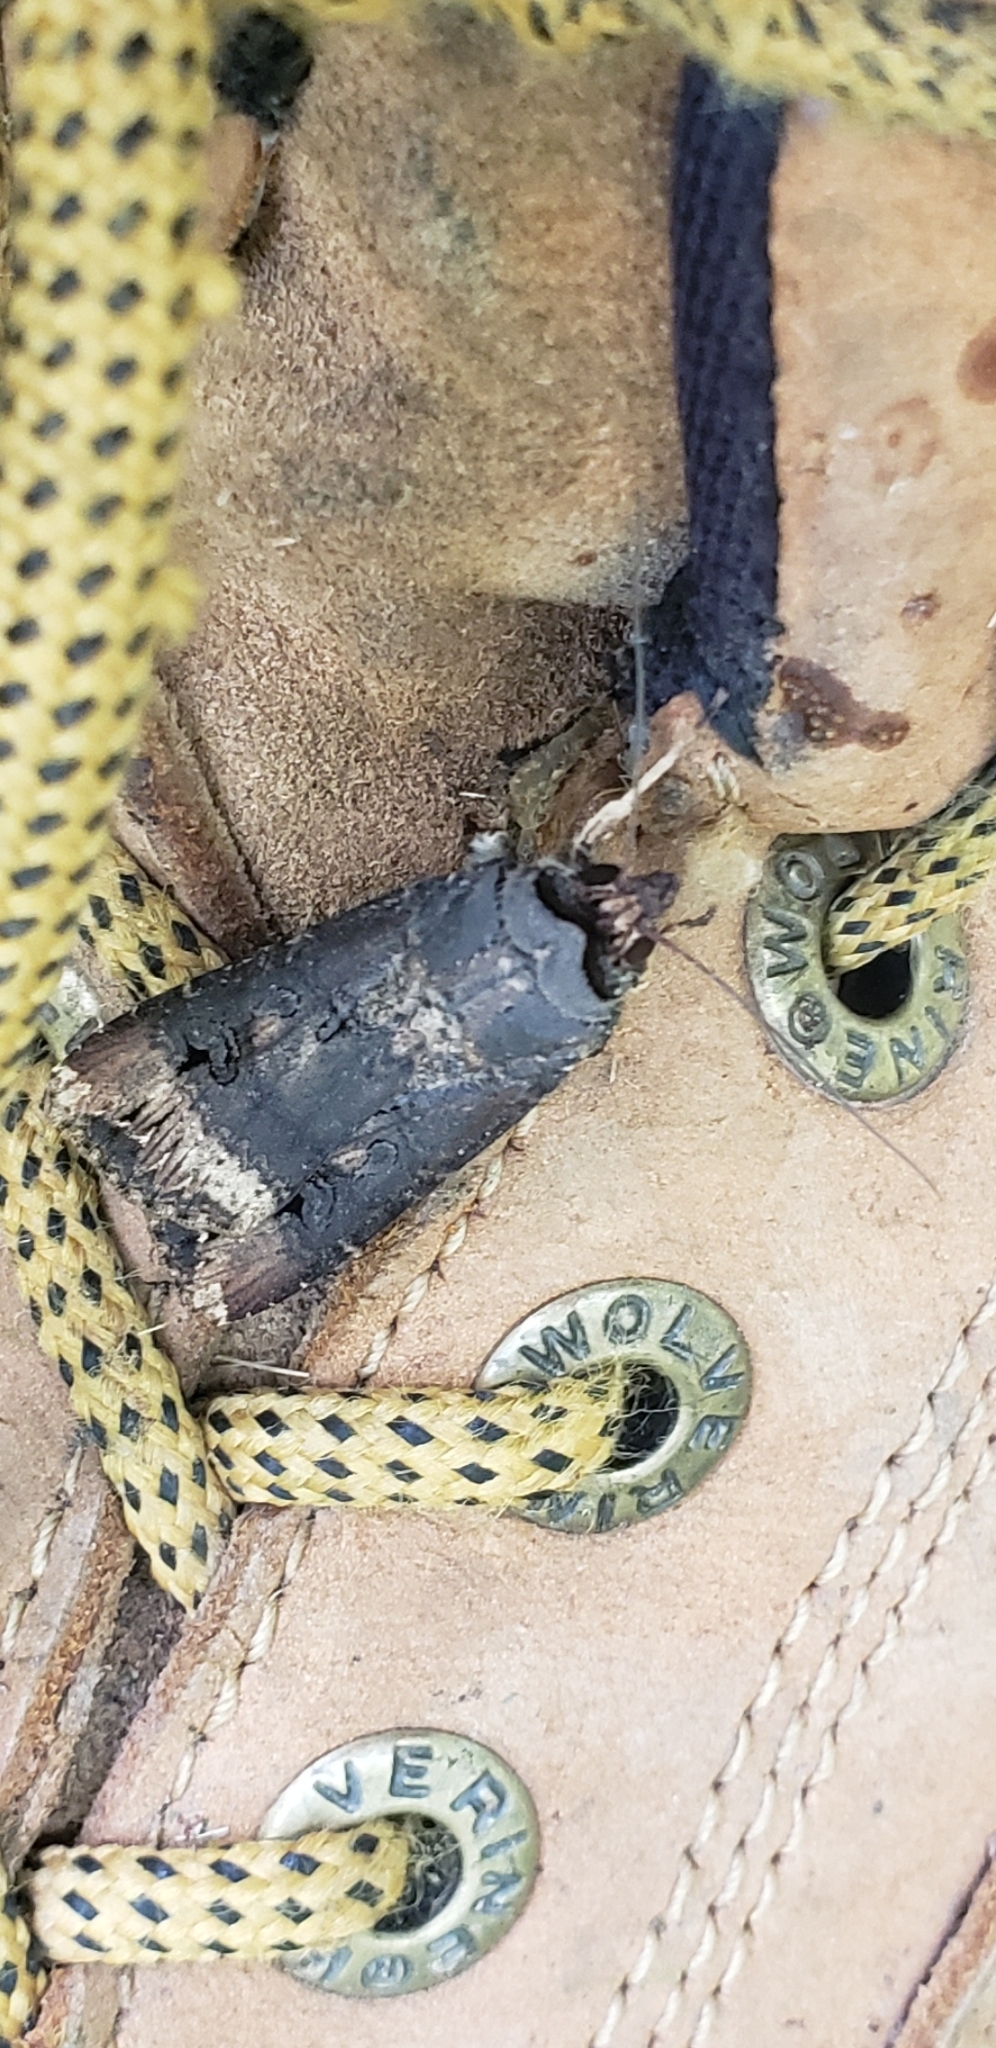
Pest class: cutworms